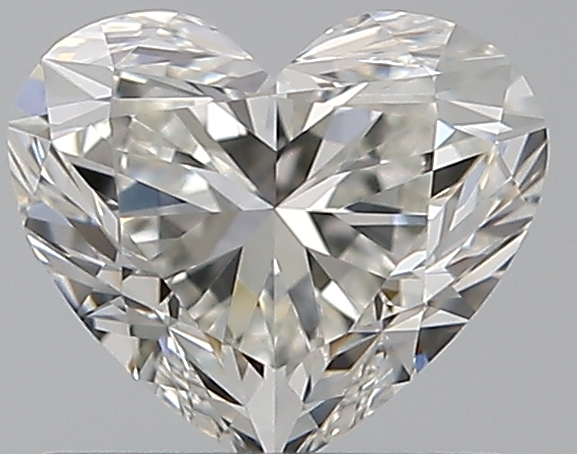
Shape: heart
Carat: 0.7
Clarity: VVS2
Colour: H
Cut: EX
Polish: EX
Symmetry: EX
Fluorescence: N
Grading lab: GIA
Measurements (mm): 5.21 x 6.12 x 3.63